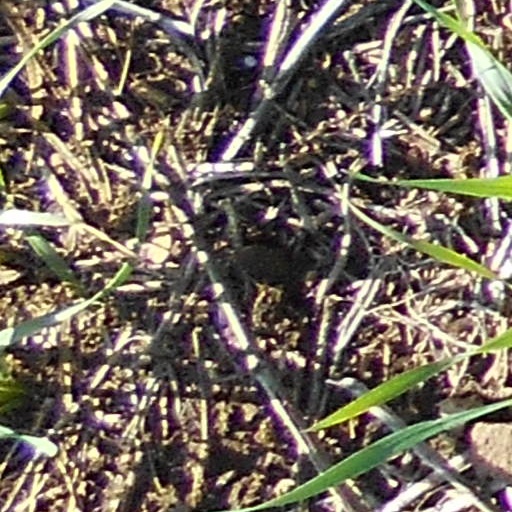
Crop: wheat